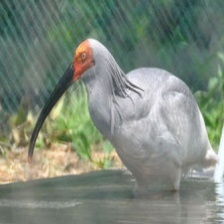
Species: ASIAN CRESTED IBIS
Scientific name: NIPPONIA NIPPON